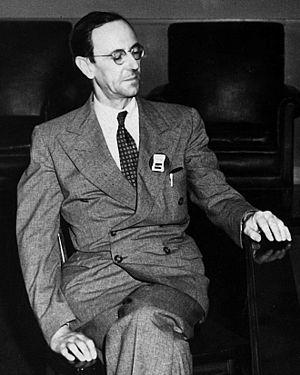
Julius Robert Oppenheimer, né le 22 avril 1904 à New York et mort le 18 février 1967 à Princeton, est un physicien américain qui s'est distingué en physique théorique puis comme directeur scientifique du Projet Manhattan. À cause de son rôle éminent, il est régulièrement surnommé le « père de la bombe atomique ». Opposé au développement d'armes thermonucléaires, il est discrédité par le gouvernement américain dans les années 1950 à l'époque du maccarthysme. Réhabilité dans les années 1960, il termine brillamment sa carrière académique.
Sir James Chadwick est un physicien britannique. Il est principalement connu pour la découverte du neutron, en 1932, pour laquelle il reçut le prix Nobel de physique de 1935. Cette découverte a mené directement à la fission nucléaire et à la bombe atomique.